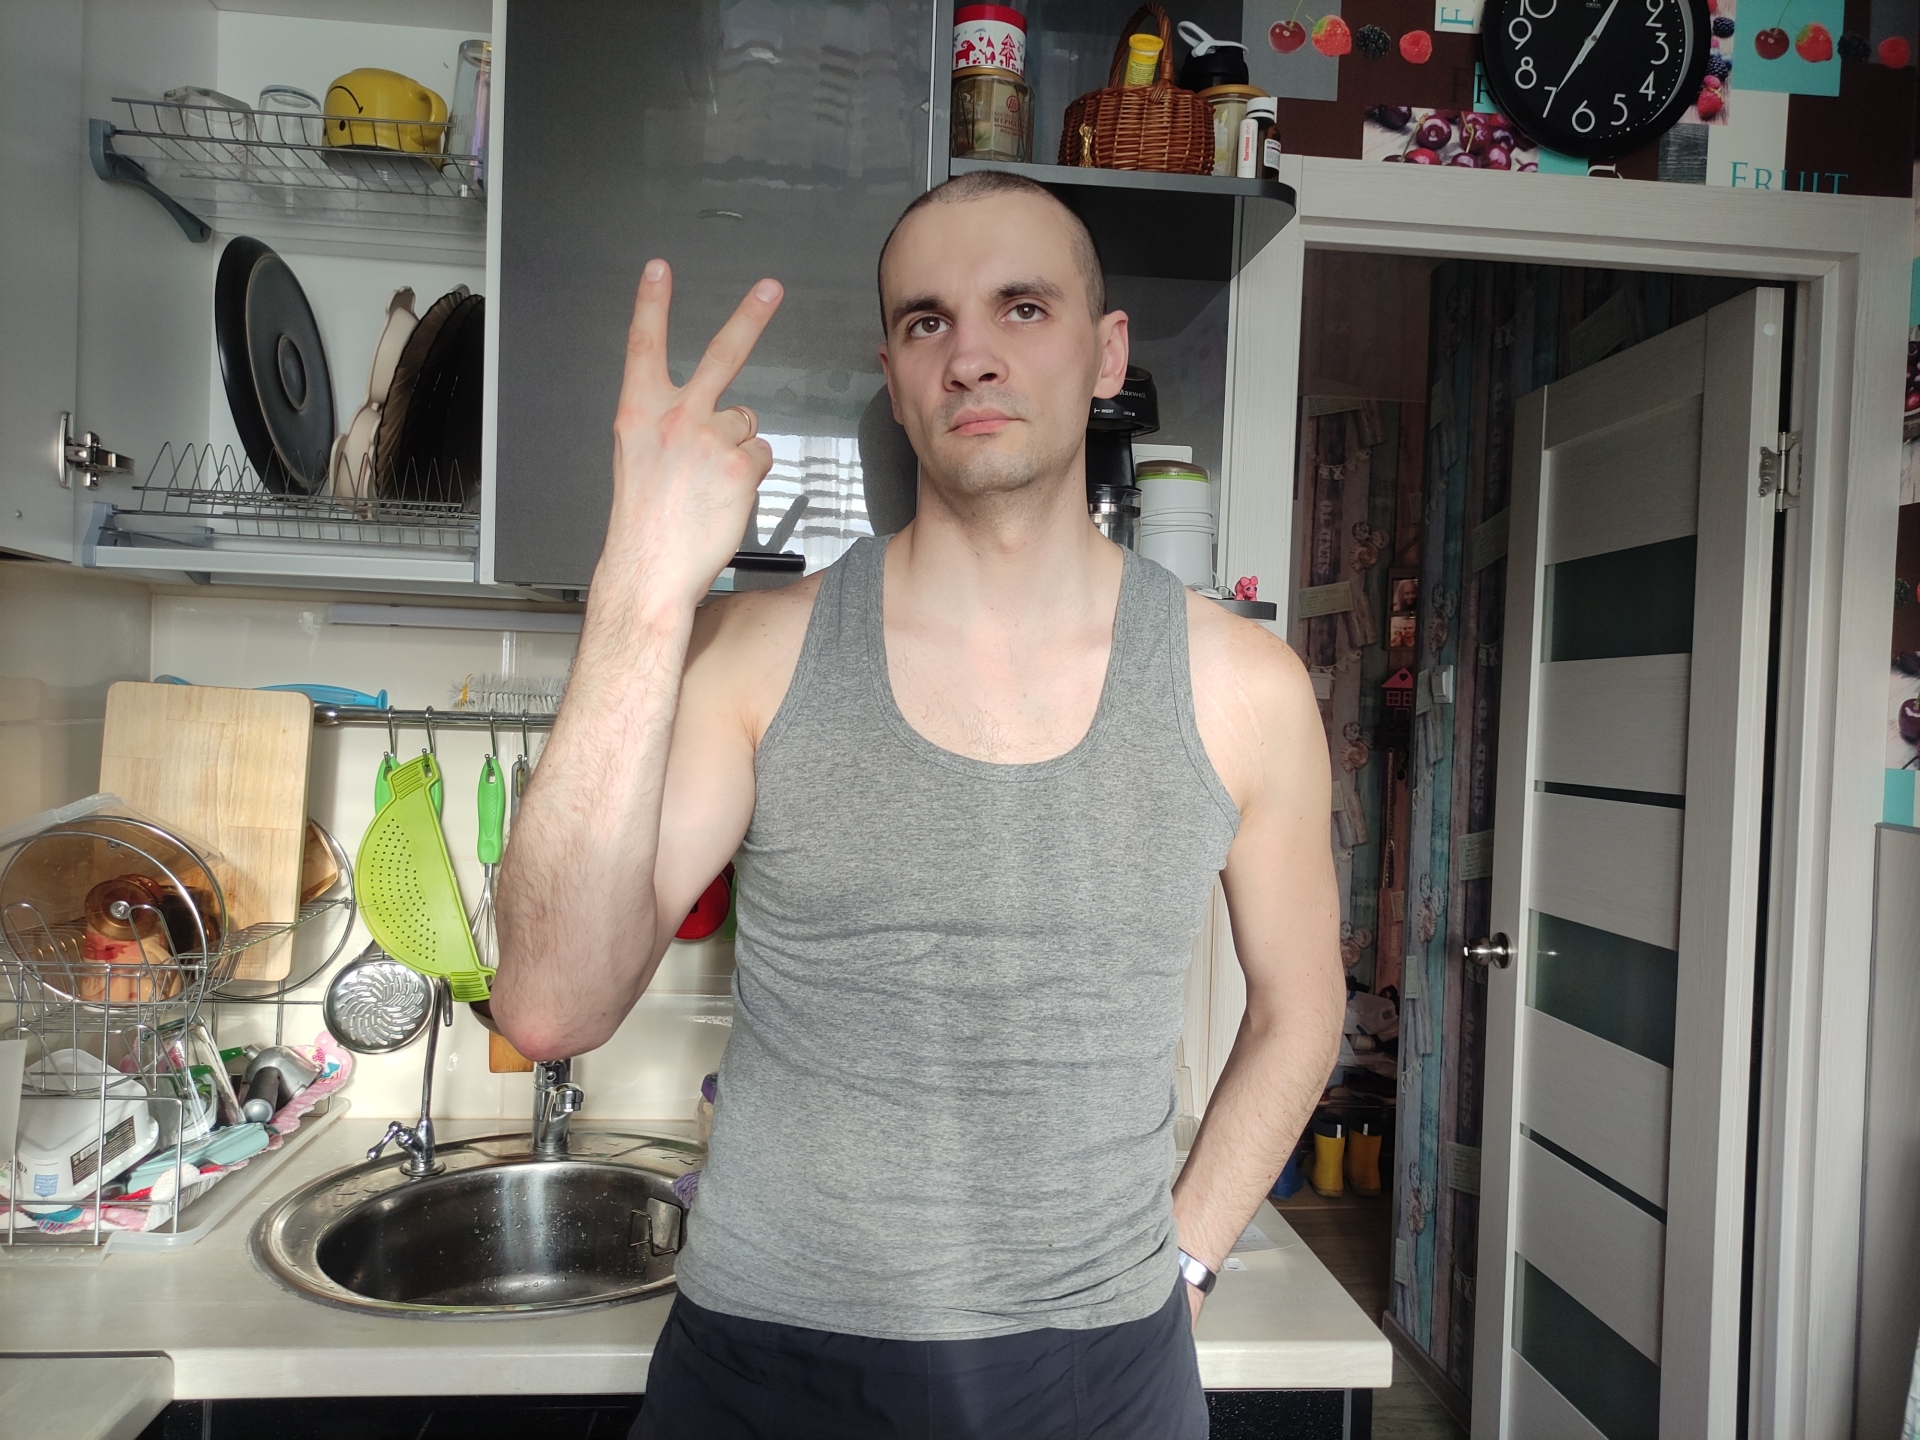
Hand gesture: peace_inverted